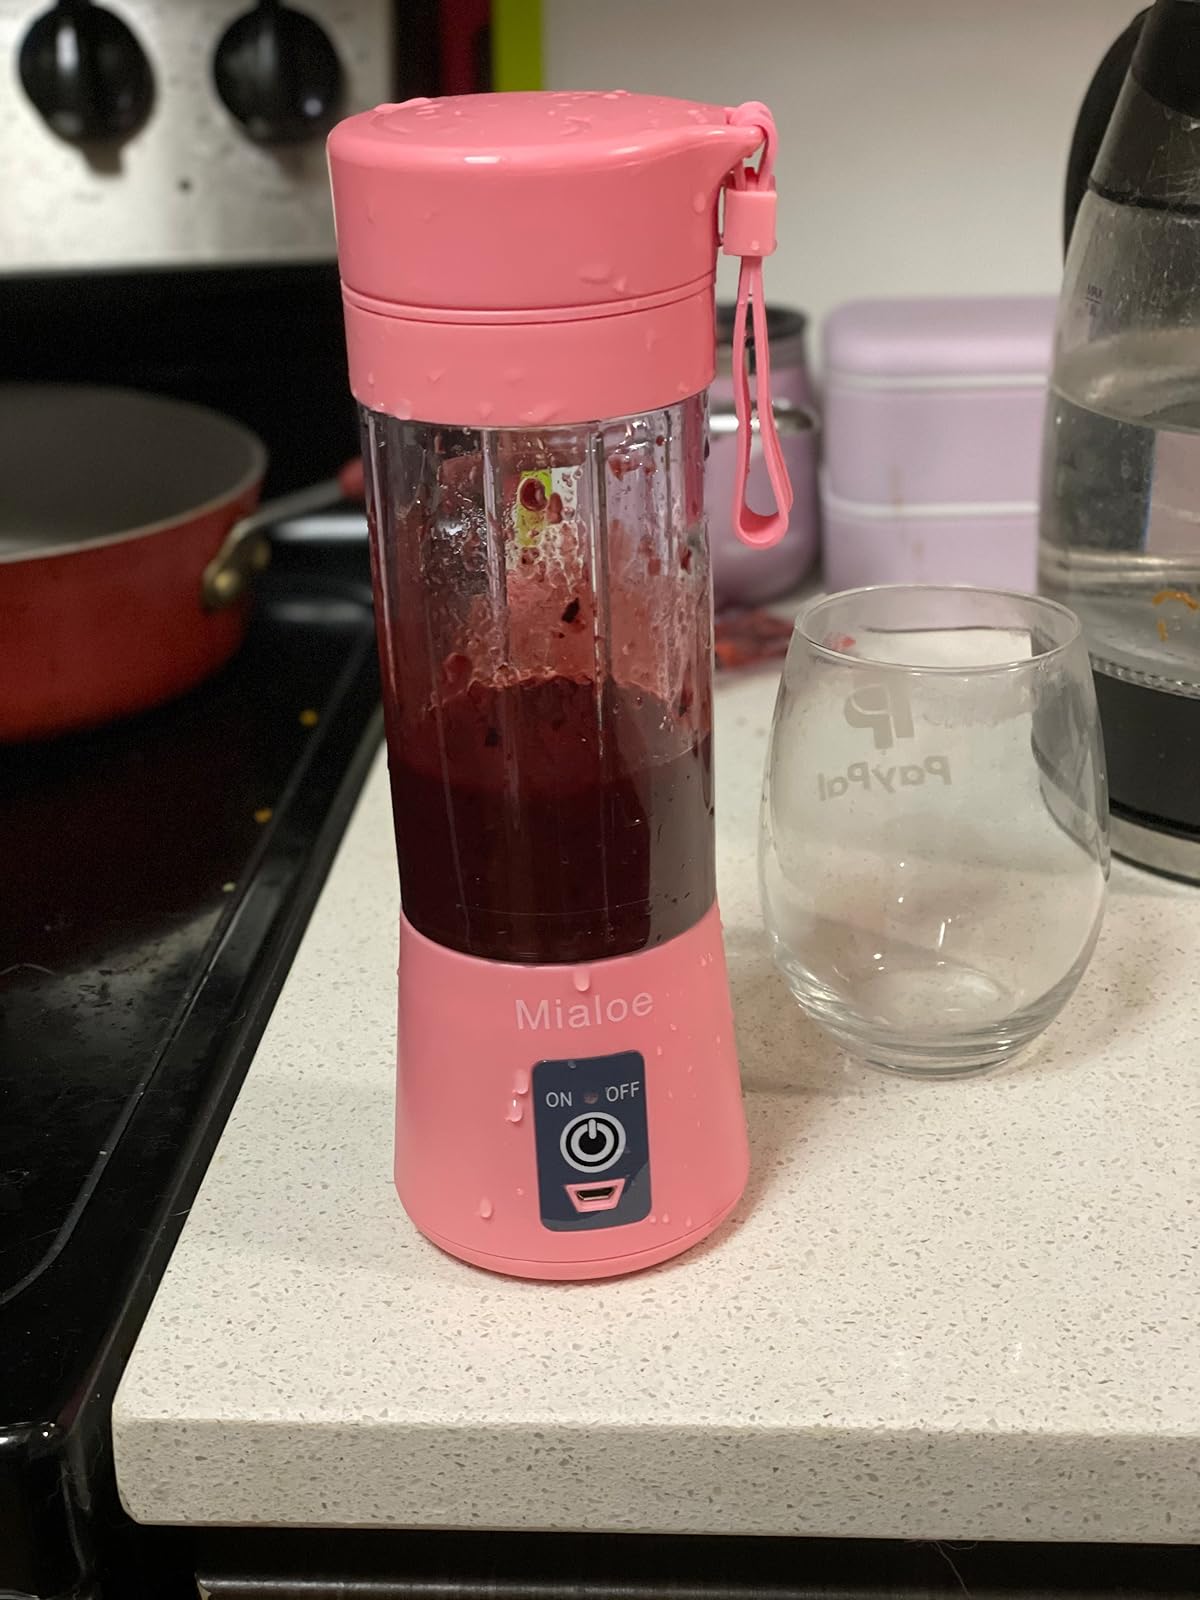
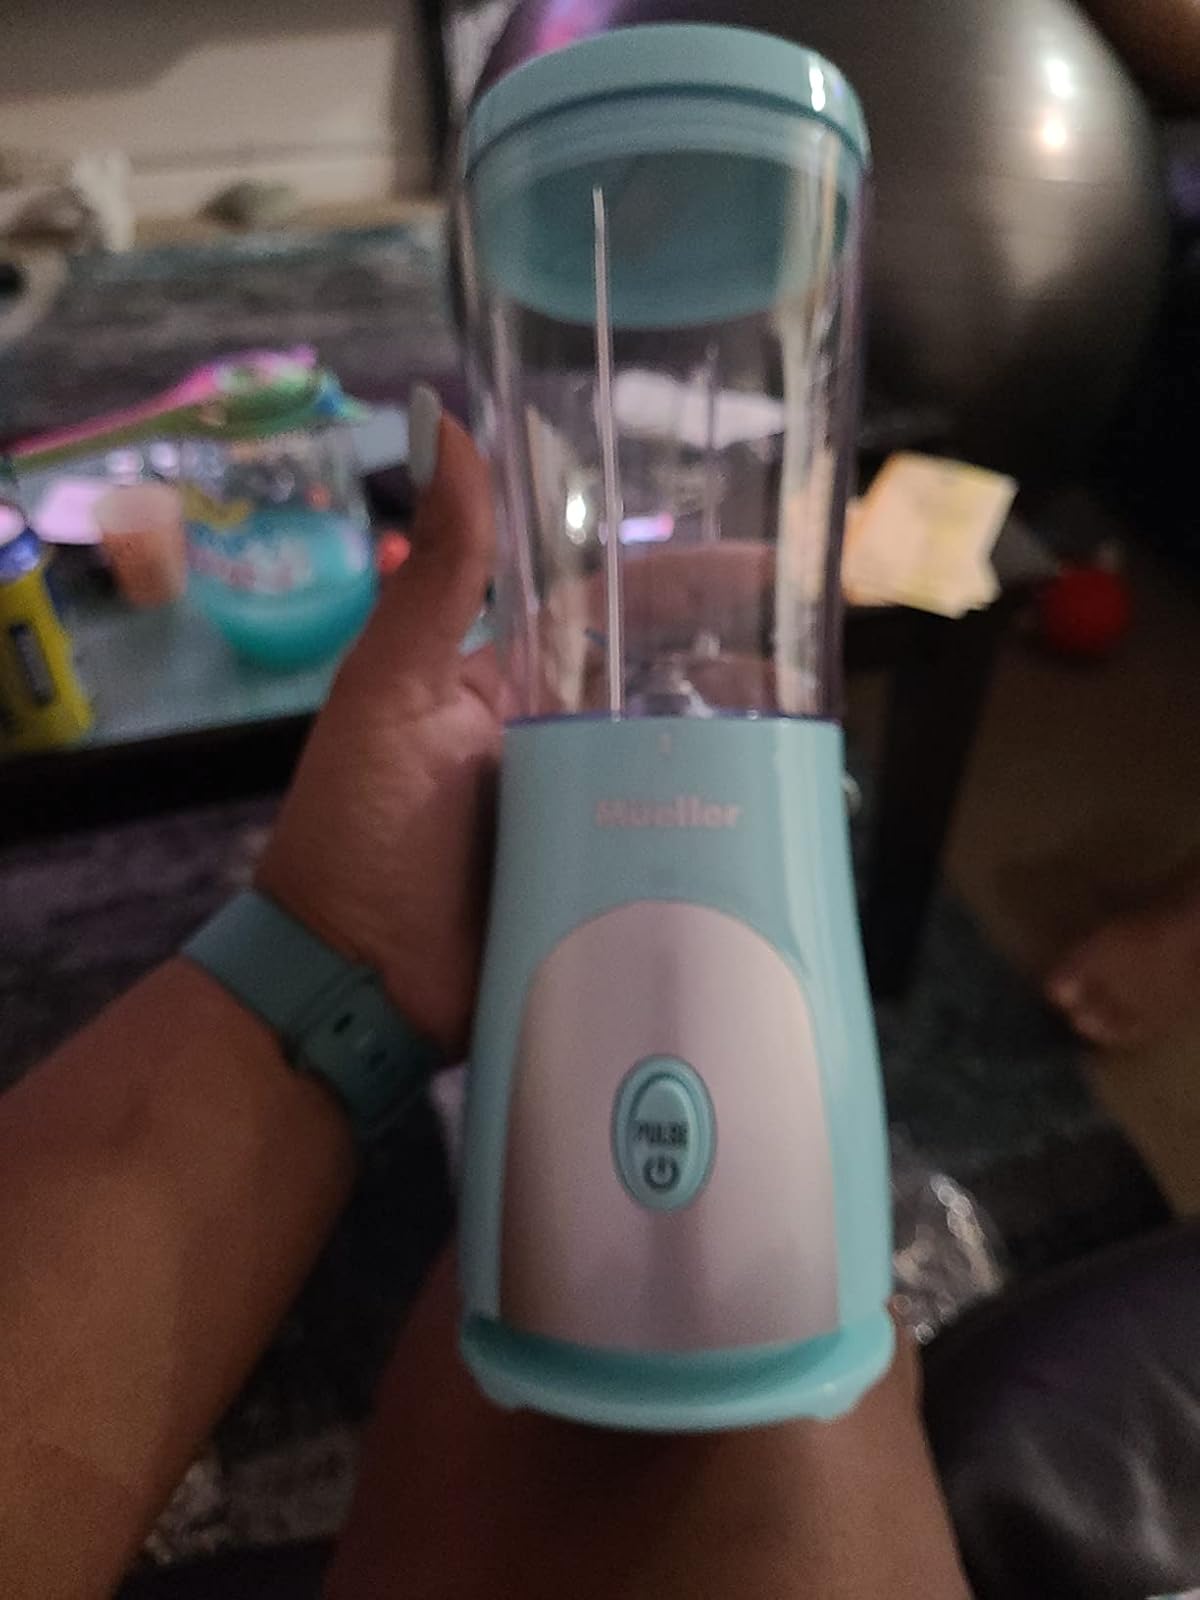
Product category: items_blender
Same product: no